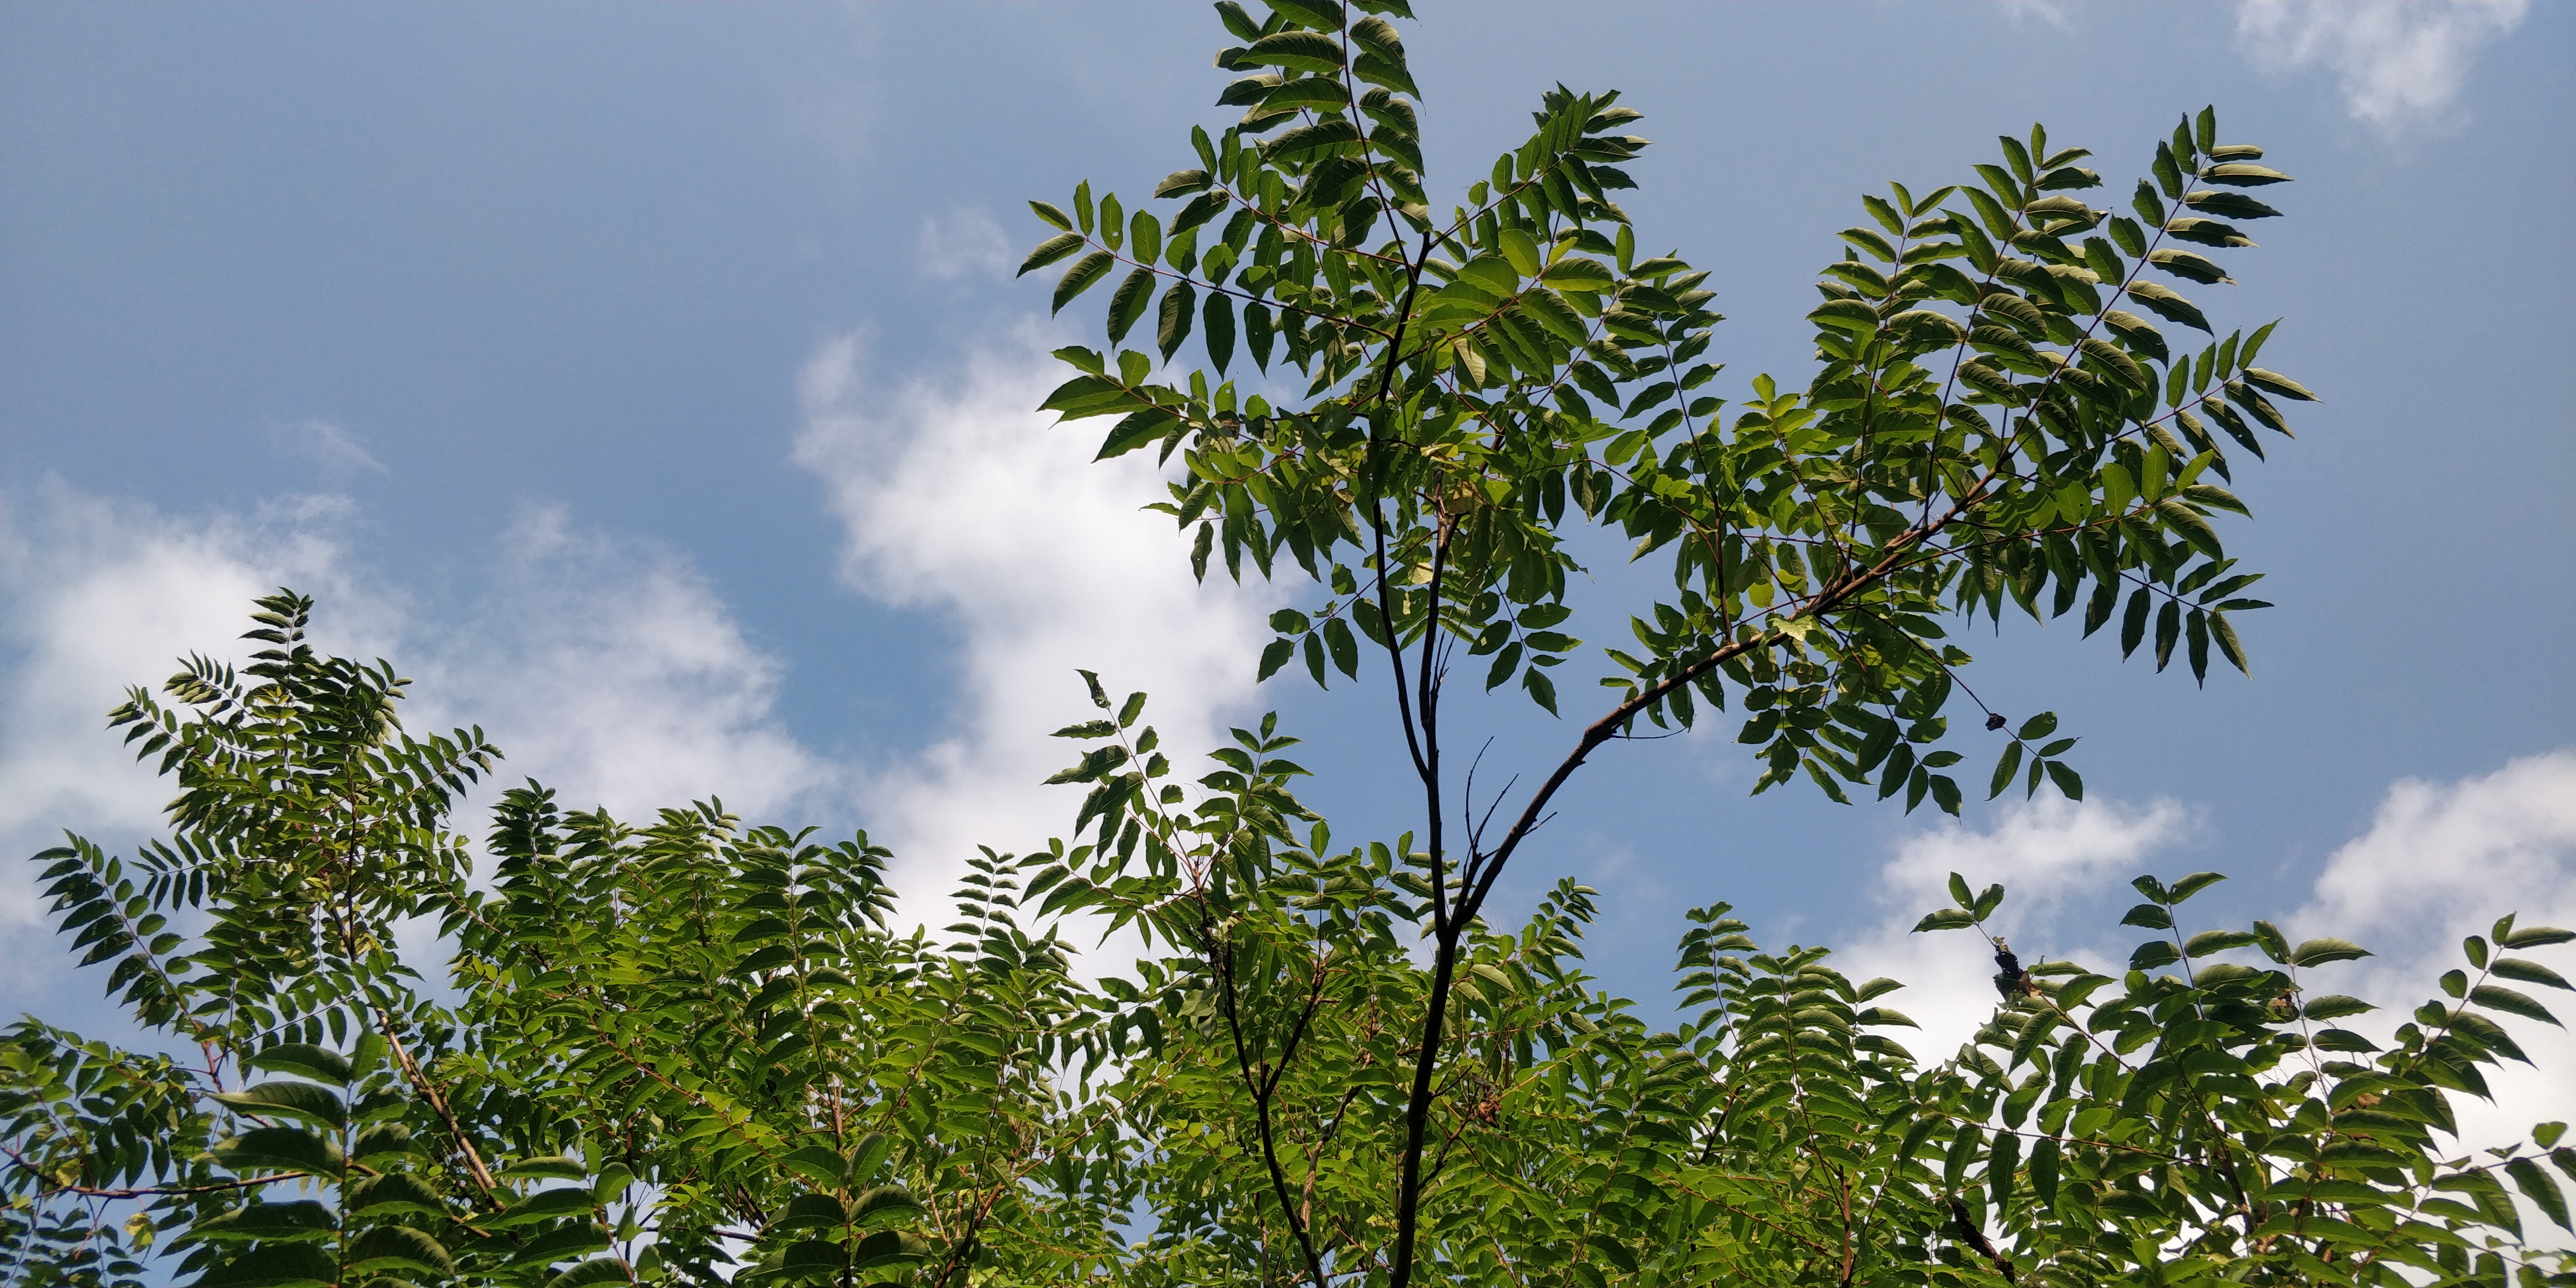
tree, sky, vegetation, plant, woody plant, leaf, biome, tropical and subtropical coniferous forests, terrestrial plant, temperate broadleaf and mixed forest, branch, leucaena, forest, plant stem, flower, vascular plant, pine family, American larch, evergreen, flowering plant